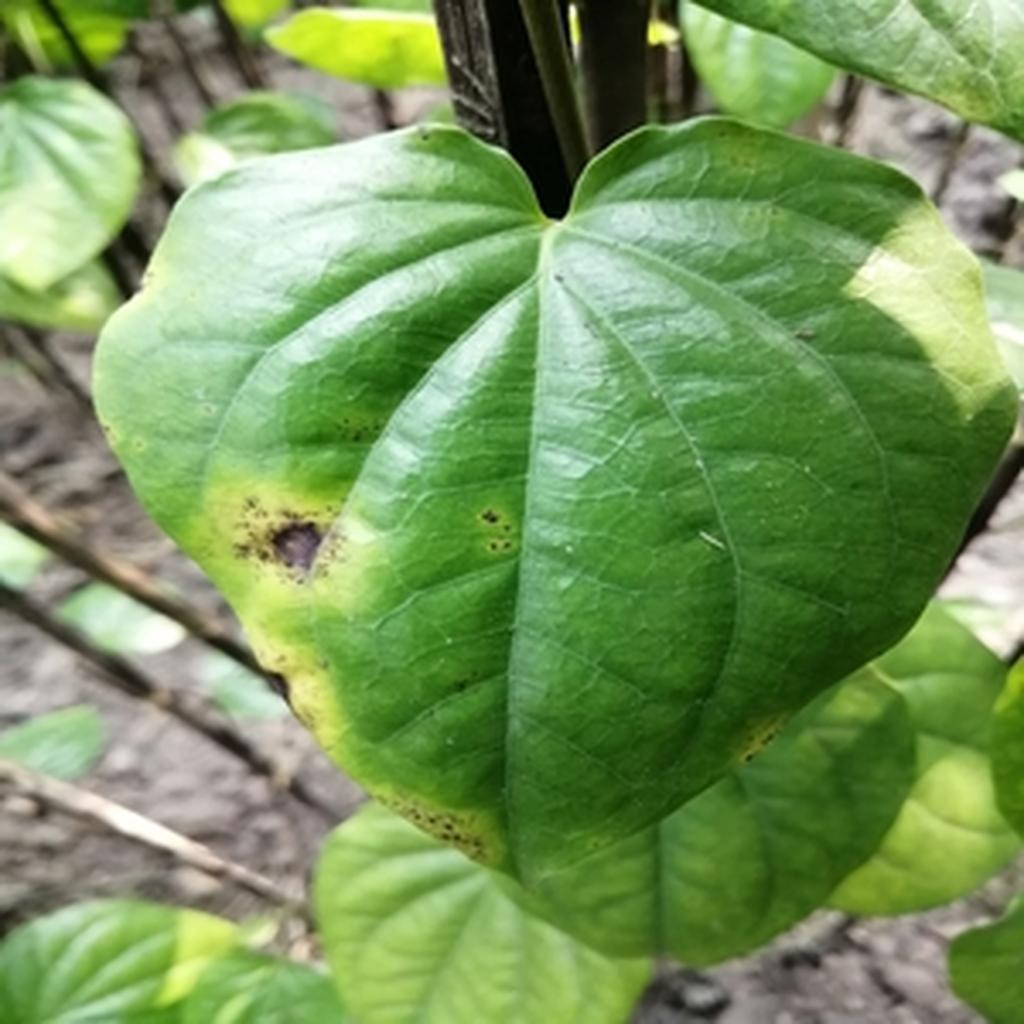
Label: Leaf_Rot